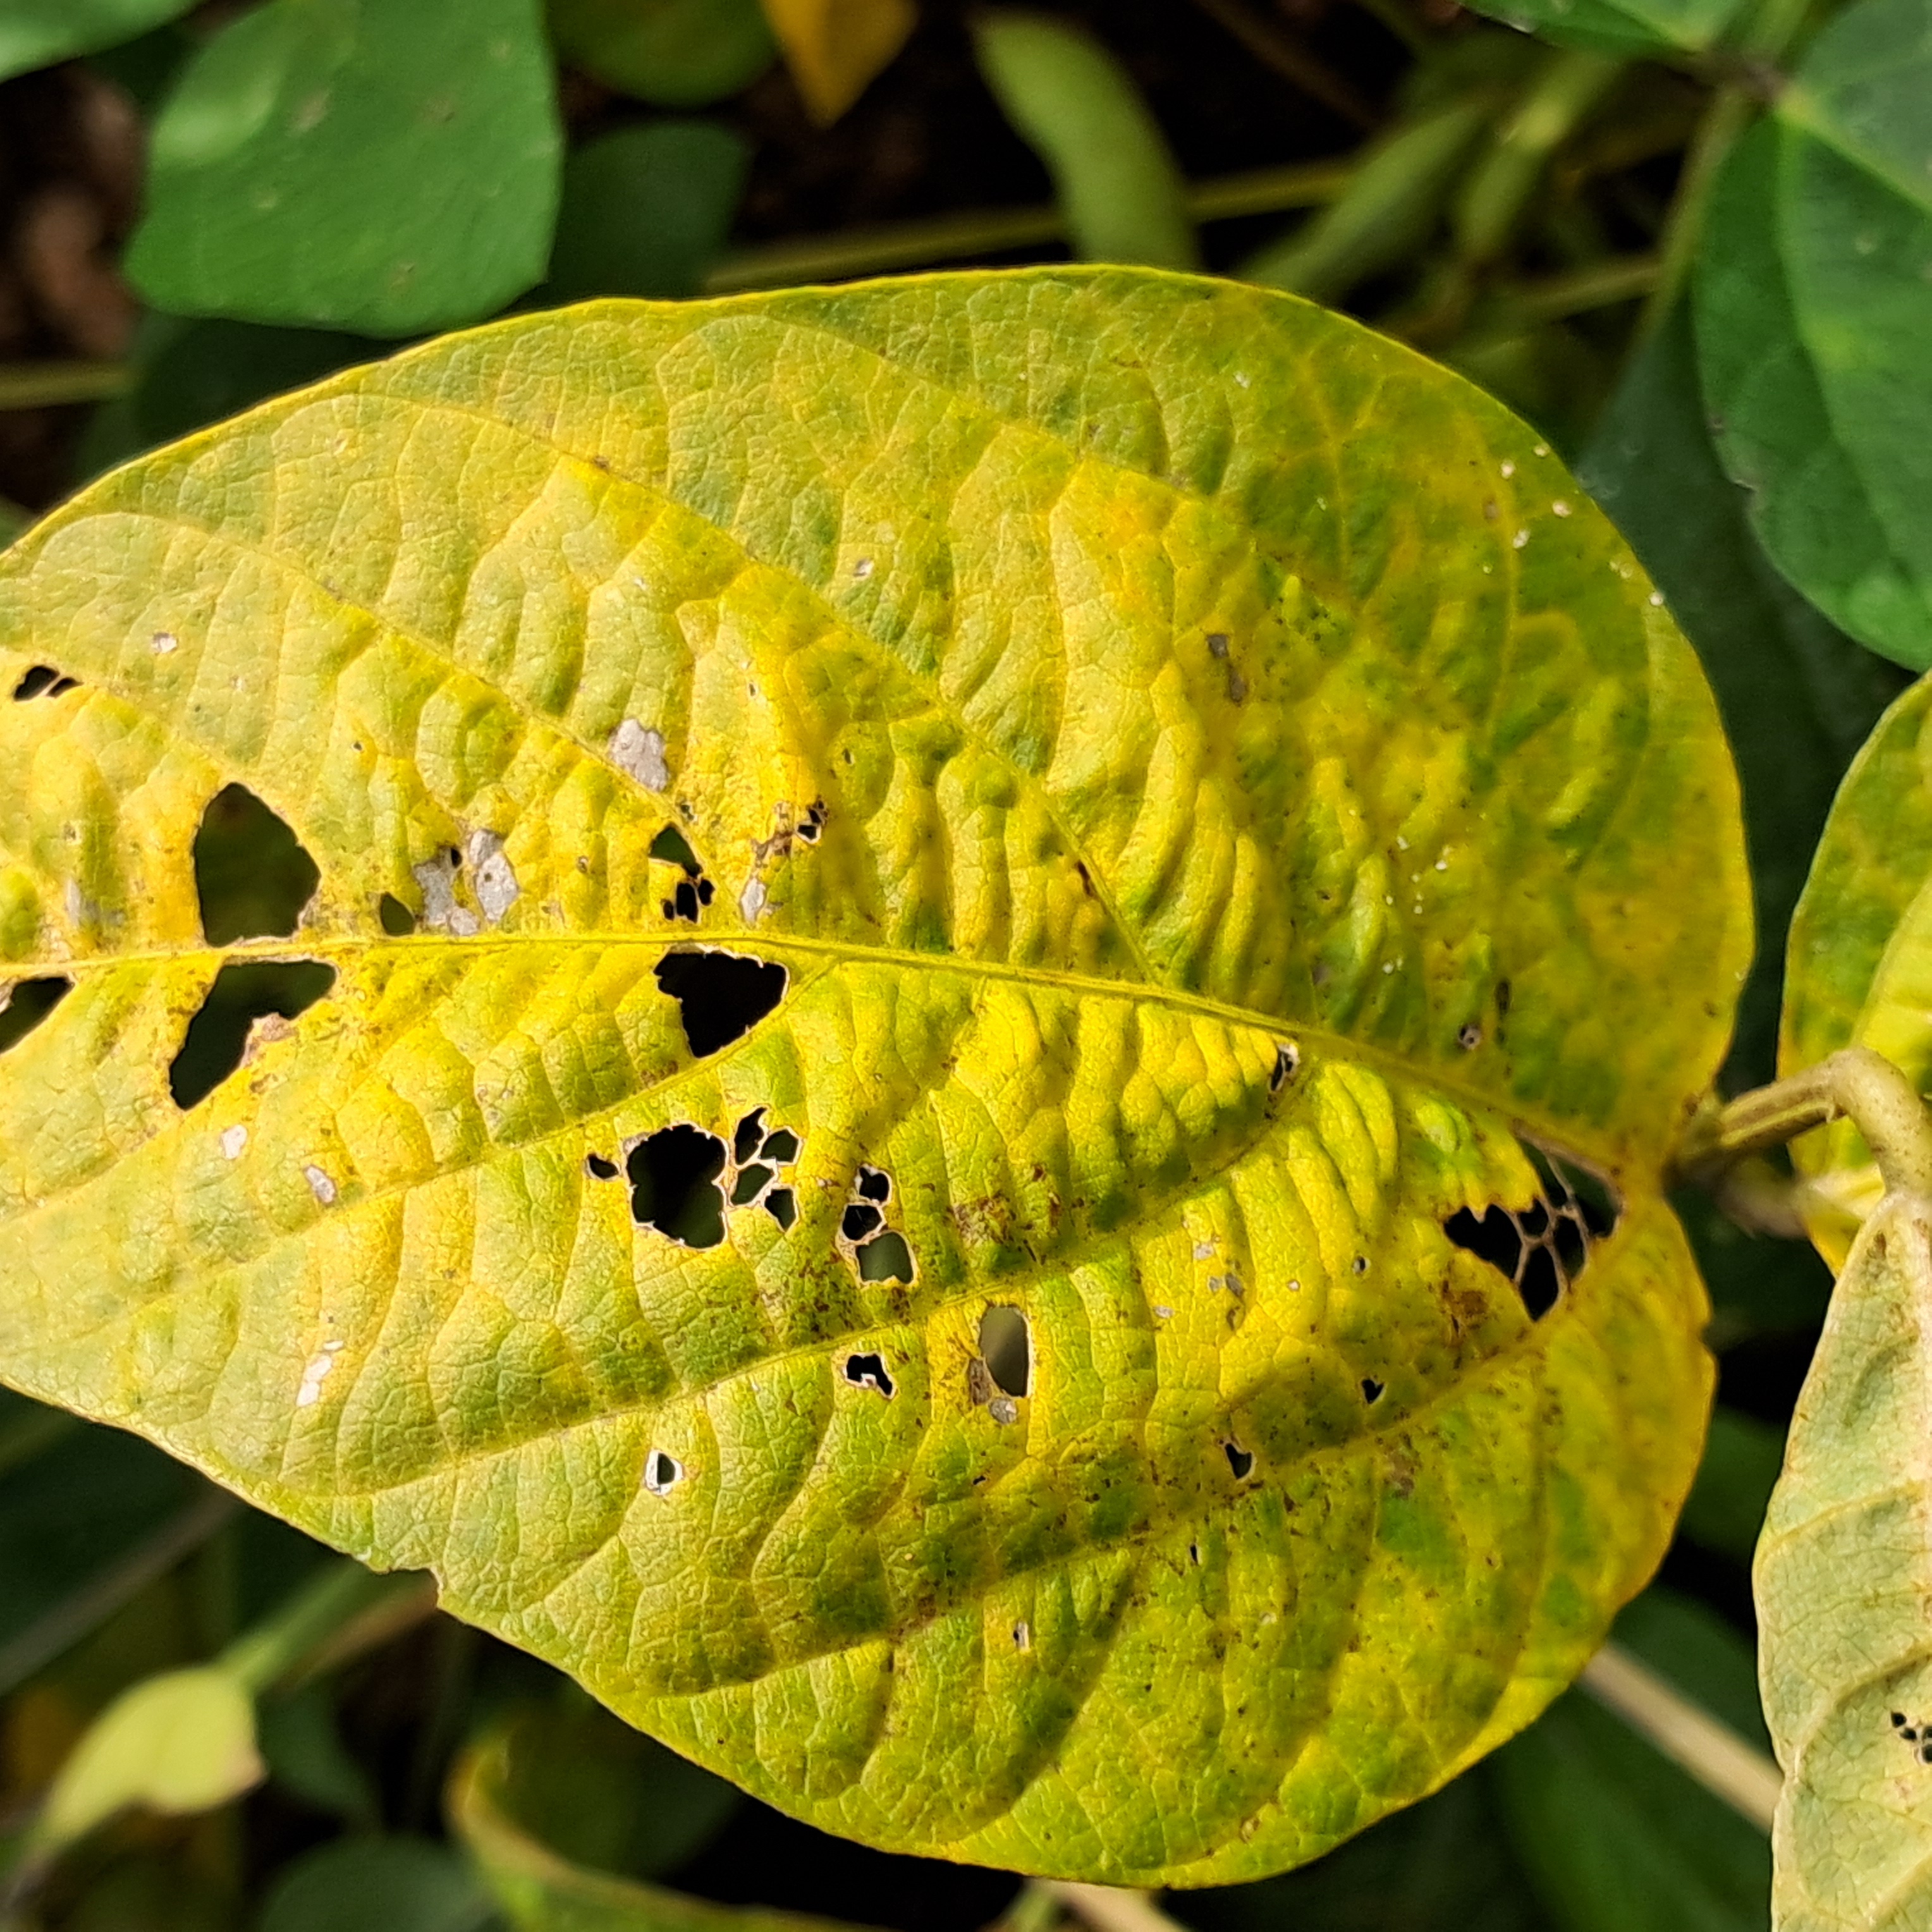
Label: Caterpillar_Semilooper_Pest